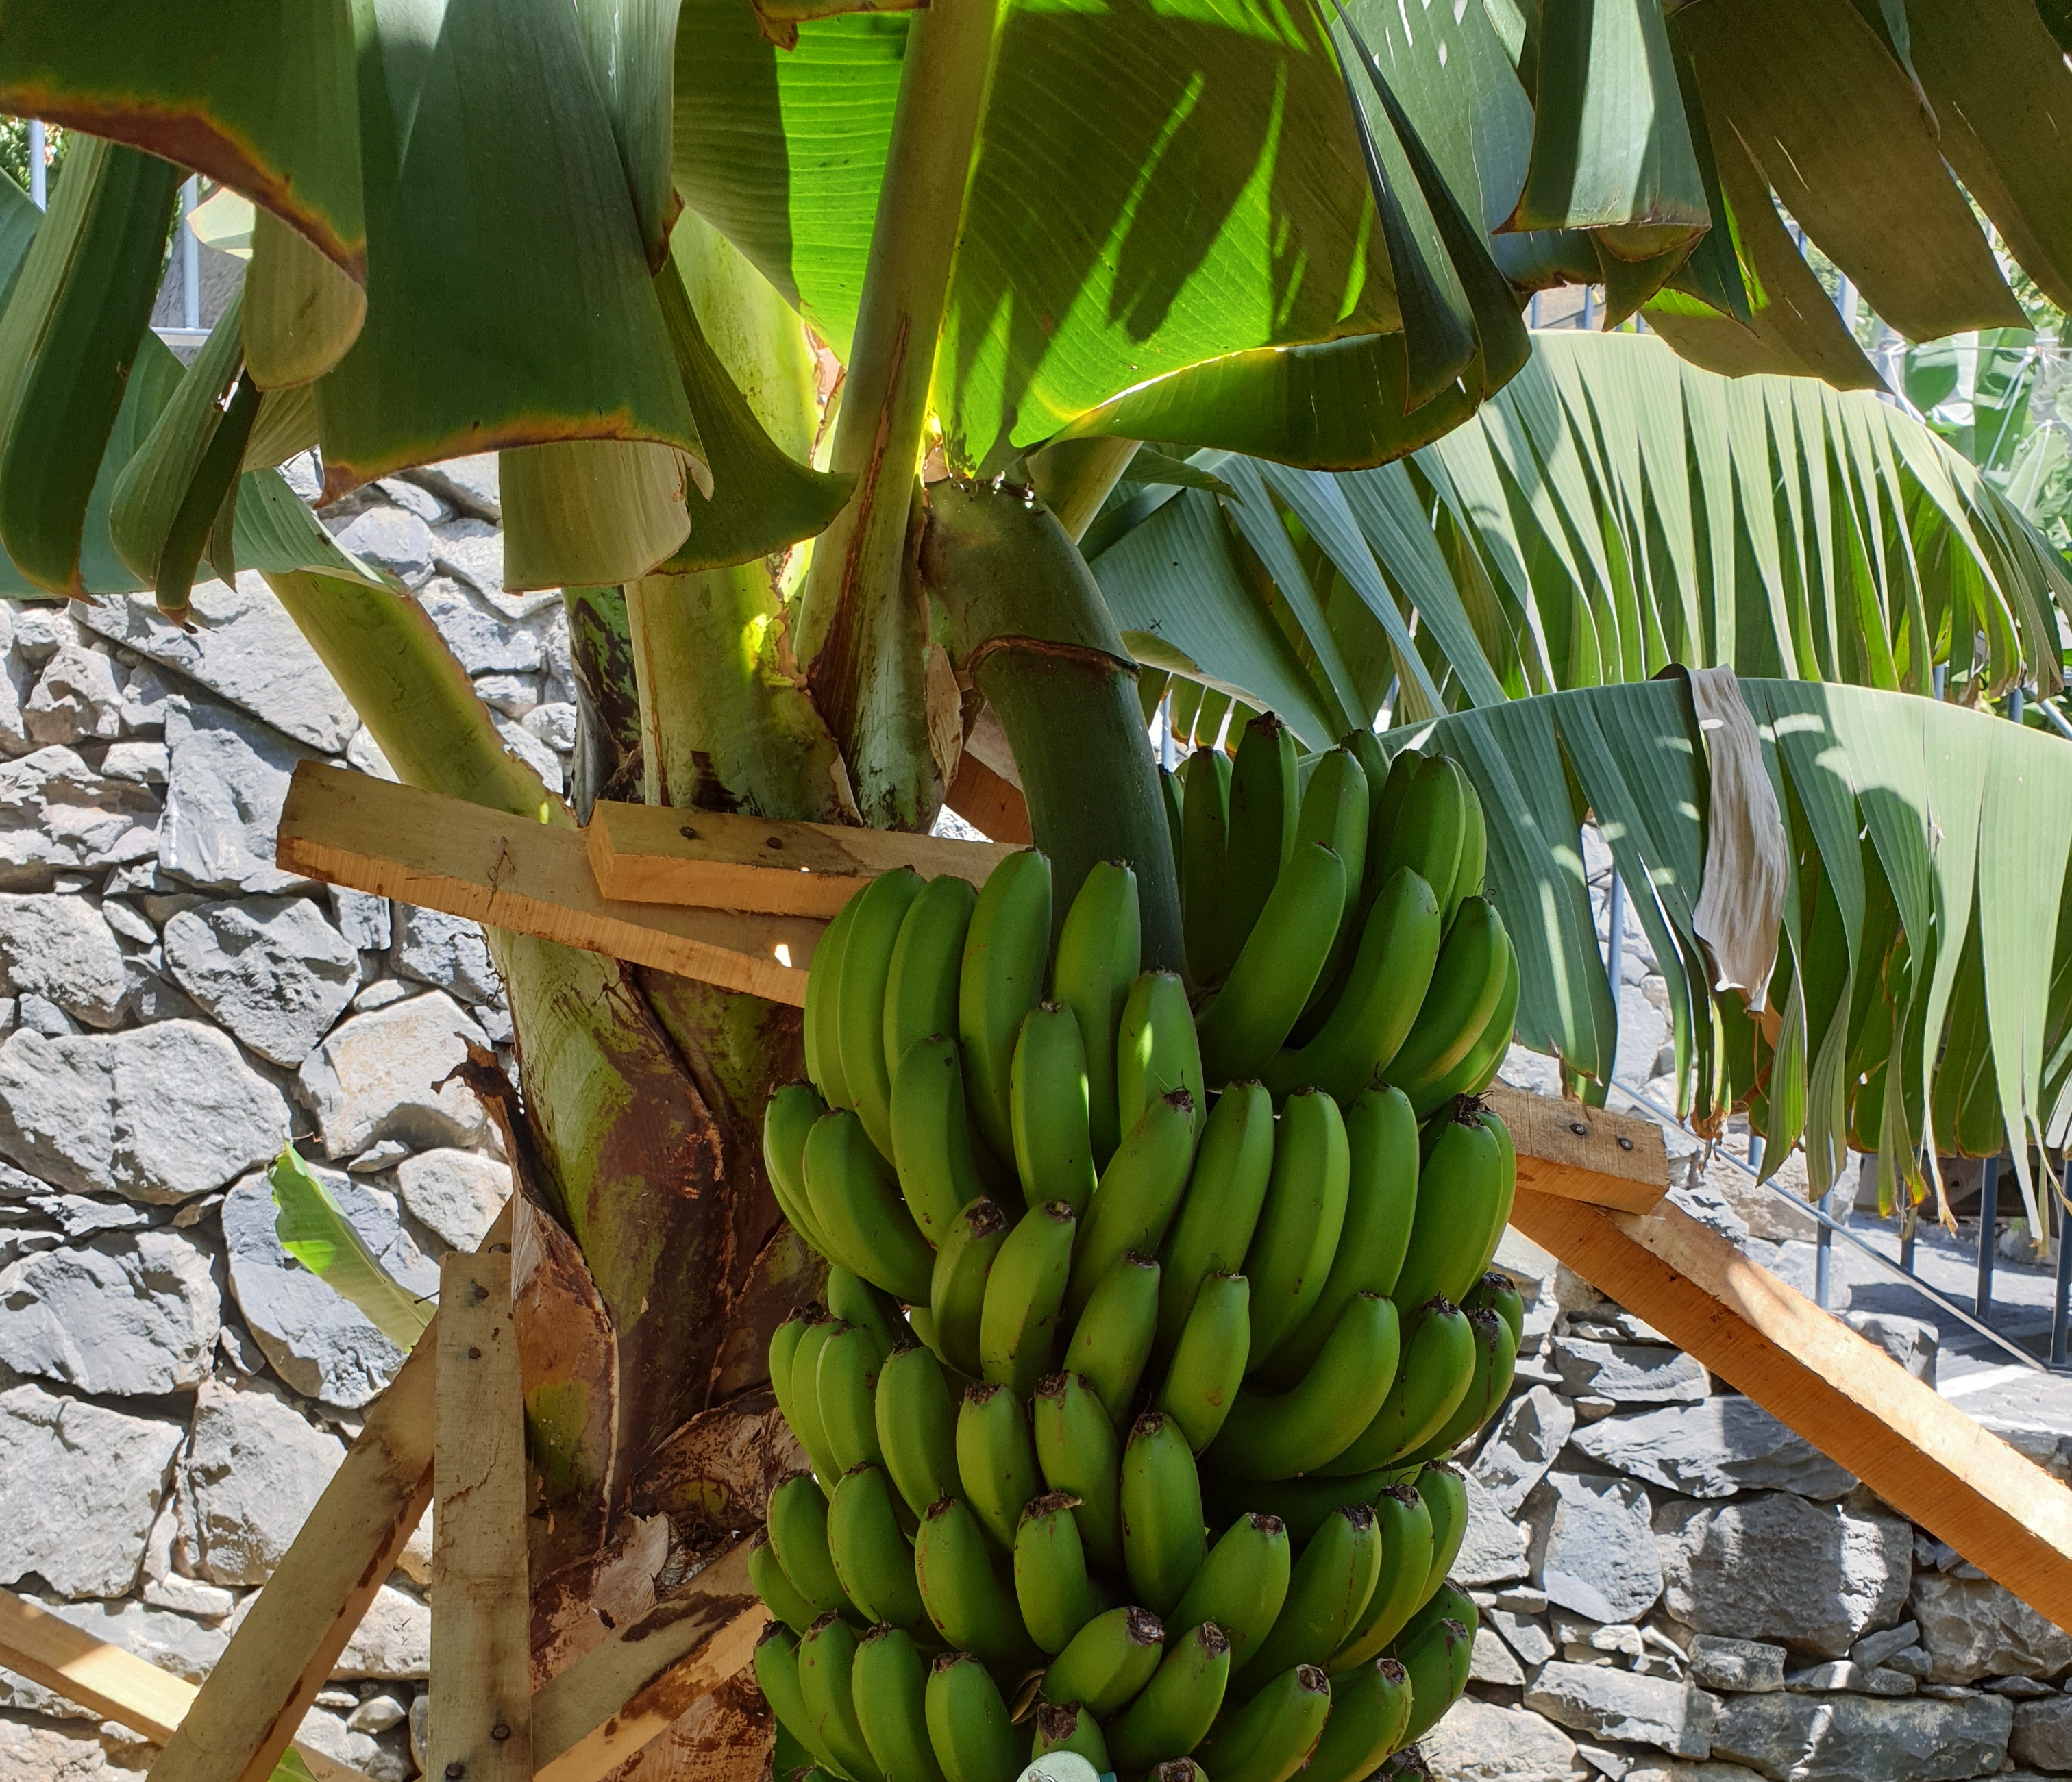
Label: Keep